Haukilahti

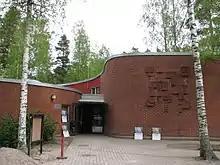
Simpukka ("clam", named after its shape) is a youth and cultural house in Haukilahti.

Construction was at its fastest from 1963 to 1967. Buildings in the area increased 30-fold during the 1960s and Haukilahti got 1300 new apartments. Many of the new buildings were apartment buildings and terraced houses. The Haukilahti water tower, now a landmark of the area, was taken into use in September 1968. Architects designing buildings in Haukilahti included Matti Aaltonen, Jaakko Laapotti and Toivo Korhonen.